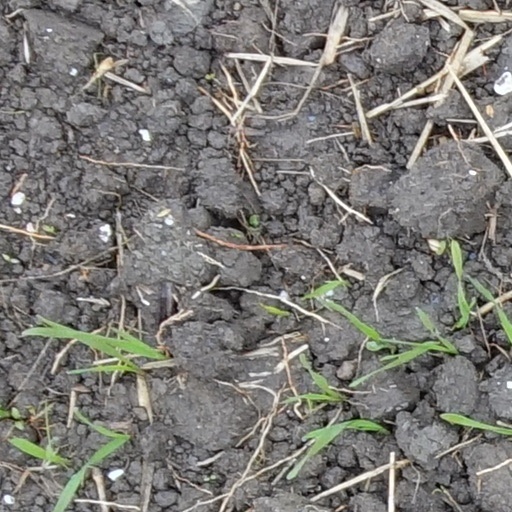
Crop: wheat